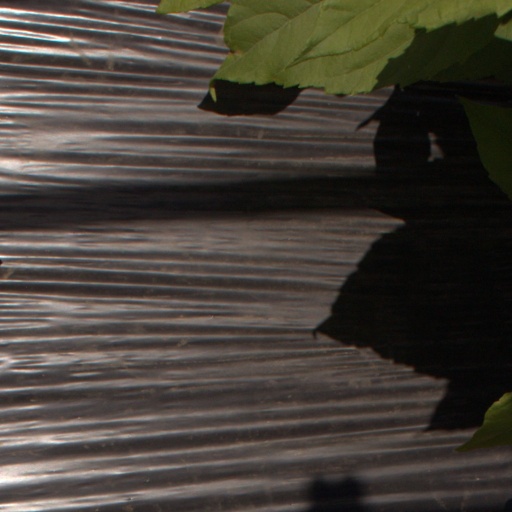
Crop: Jerusalem artichoke